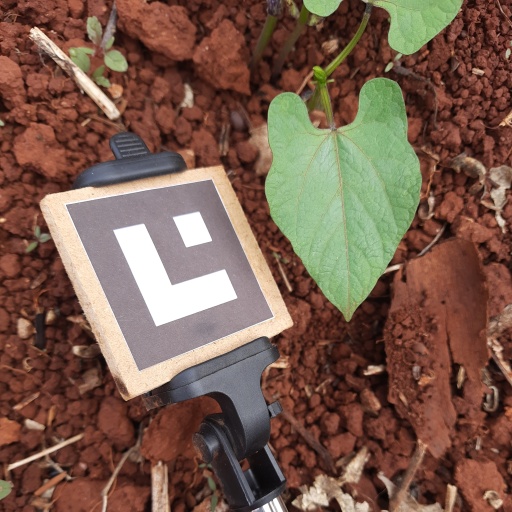
Observations: flat surface, no eating holes, under shade